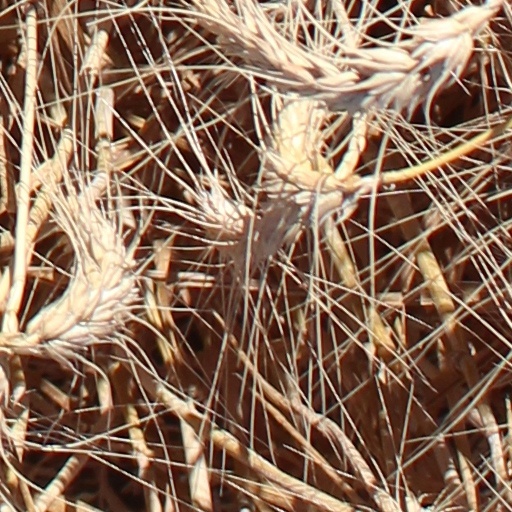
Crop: wheat